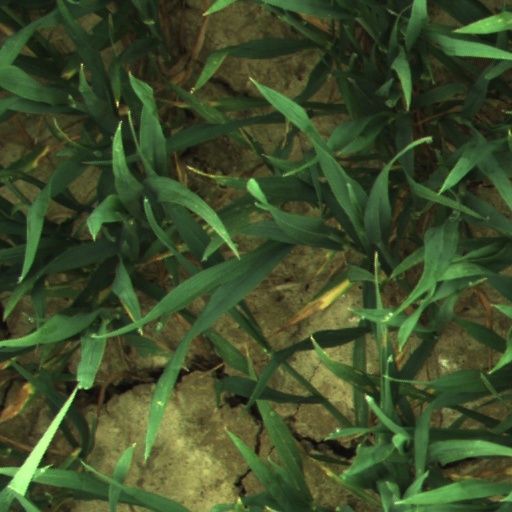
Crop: wheat